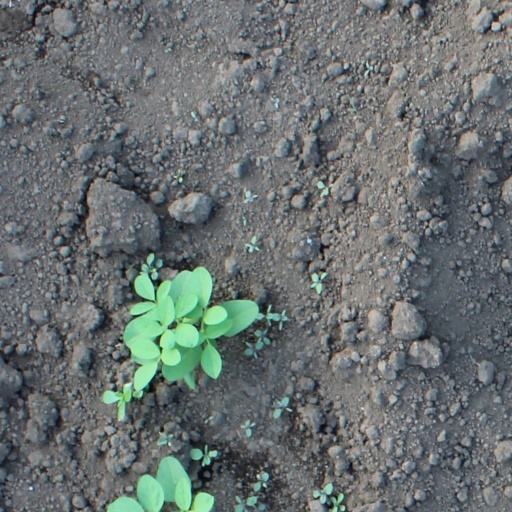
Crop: soybean